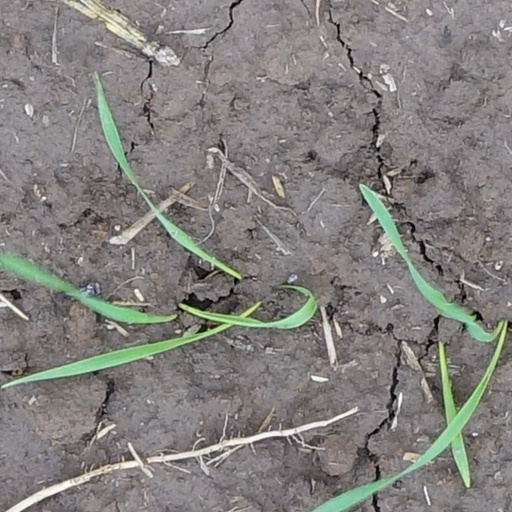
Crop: wheat